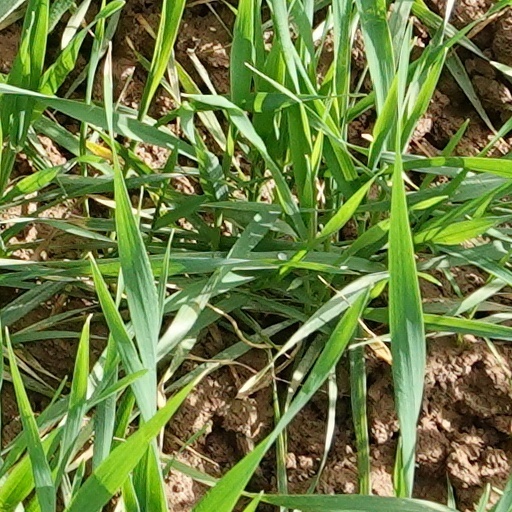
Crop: wheat